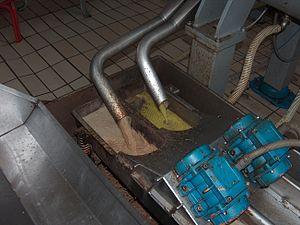
L’extraction de l'huile d'olive est le processus industriel, réalisé dans un moulin à huile, dont l'objet est d'extraire l'huile des drupes de l'olivier. Ce processus comprend deux étapes fondamentales : la préparation de la pulpe suivie de la séparation de la fraction huileuse des autres composants solides et liquides.